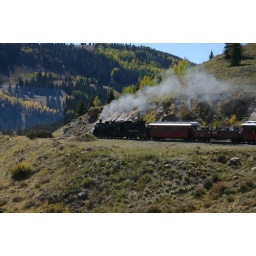
I am on the red caboose in this train while taking this shot... some Gold in view